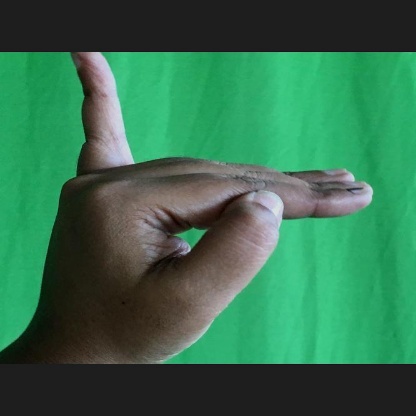
Mudra: Hamsapaksha